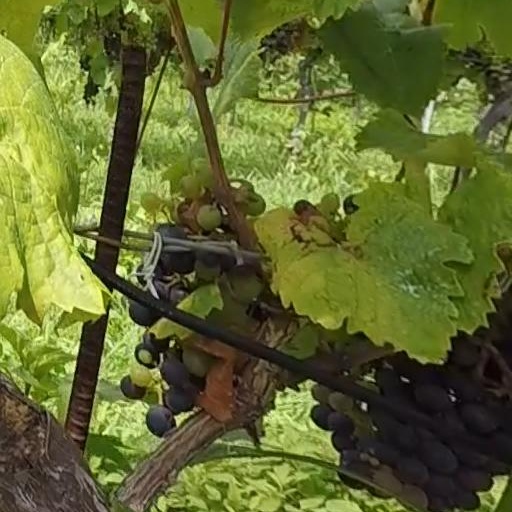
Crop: grape